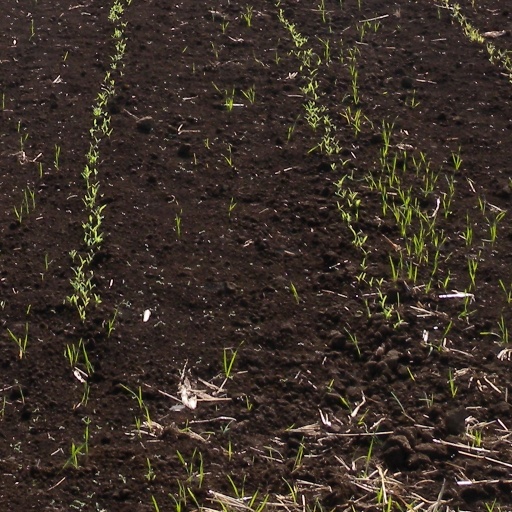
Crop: sorghum